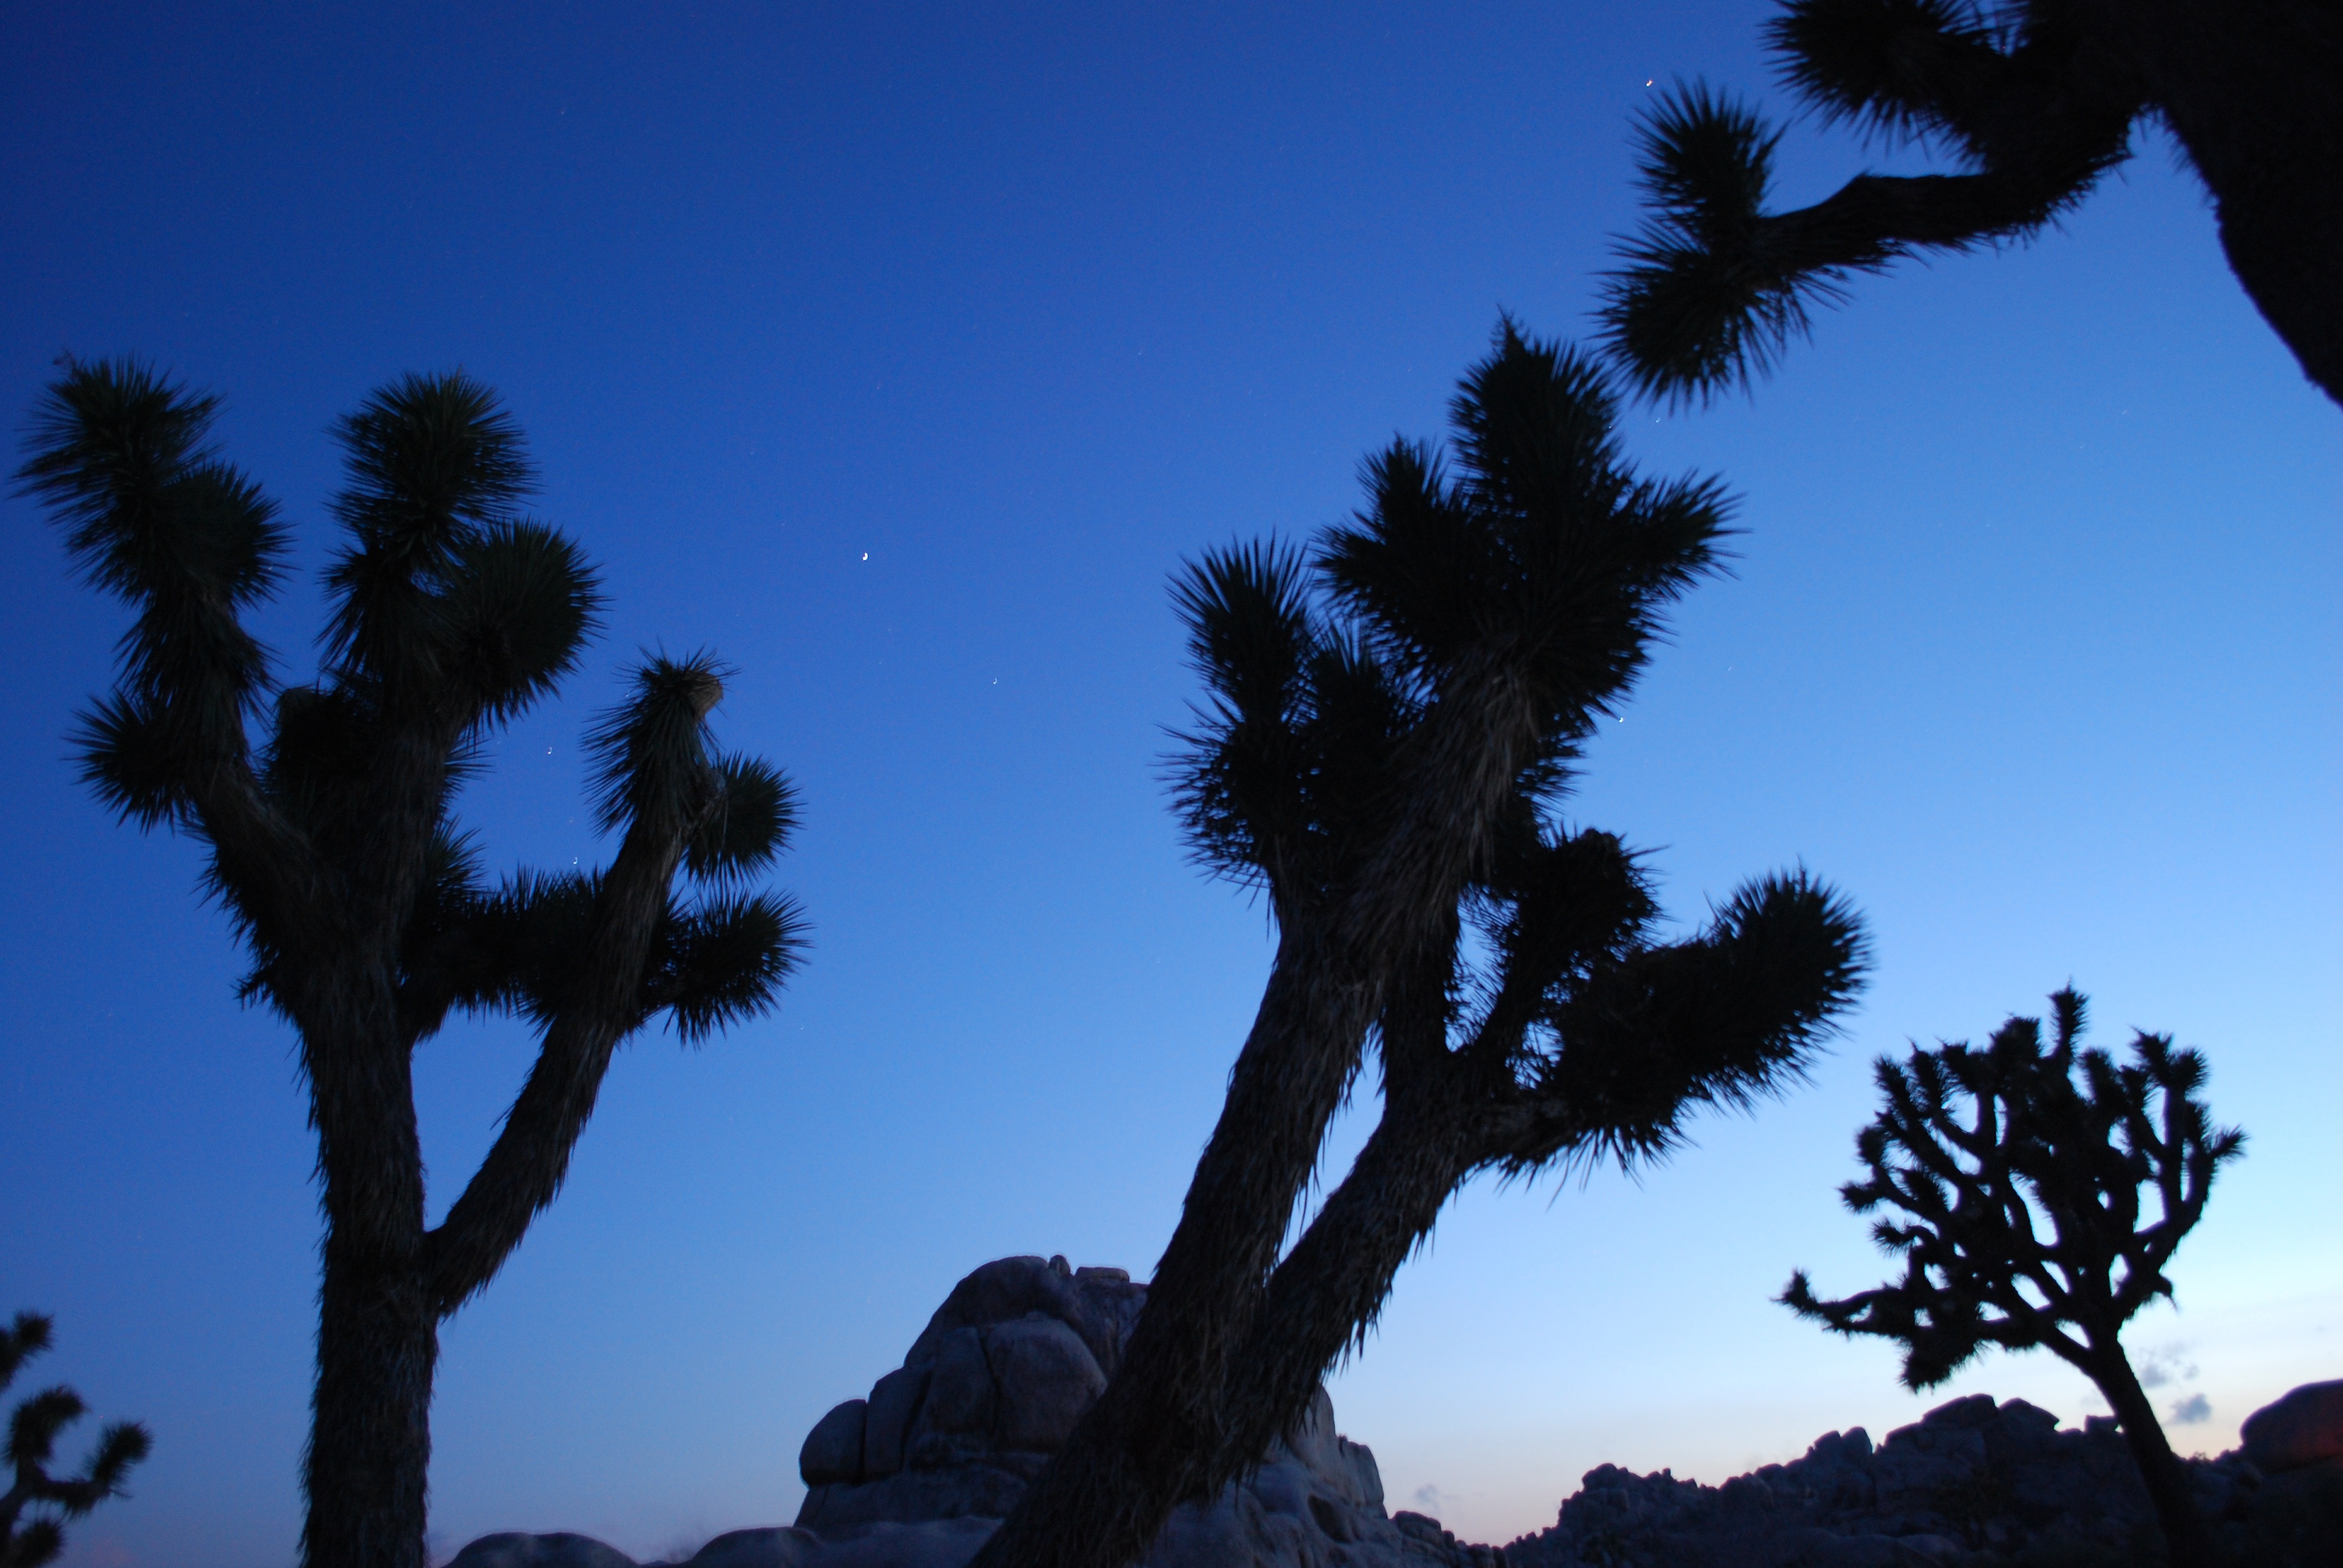
landscape, tree, nature, branch, silhouette, mountain, cloud, plant, sky, sunset, night, sunlight, leaf, flower, dawn, dusk, evening, blue, national park, california, joshua tree, woody plant, arecales, palm family